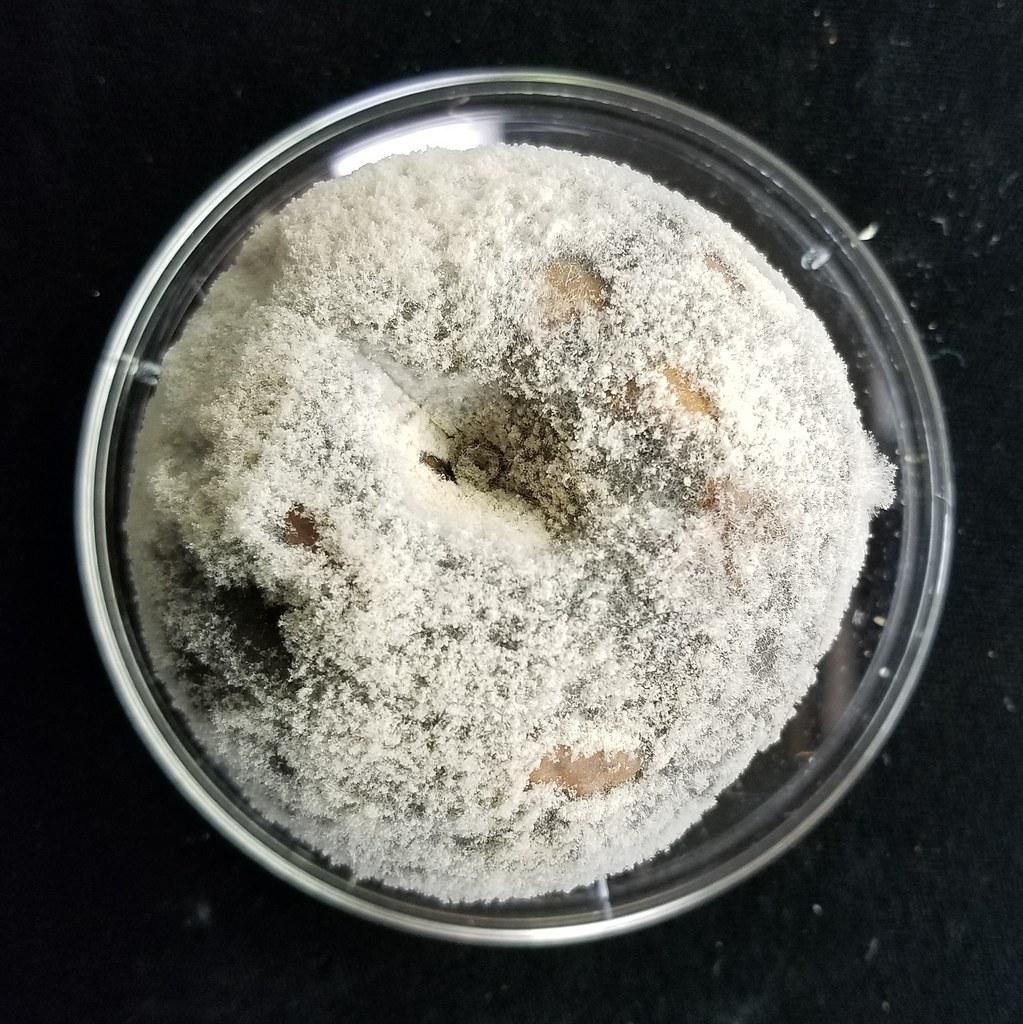
Plant: Peach
Disease: peach brown rot